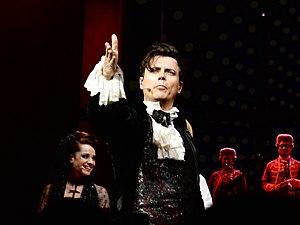
Laurent Bàn, né le 3 avril 1975 à Briey, est un comédien et chanteur français. Artiste polyvalent, il s'est principalement illustré dans plusieurs comédies musicales dont Notre-Dame de Paris lors de la reprise du spectacle au théâtre Mogador, Le Petit Prince, Zorro, le musical et plus récemment Priscilla, folle du désert, la comédie musicale.